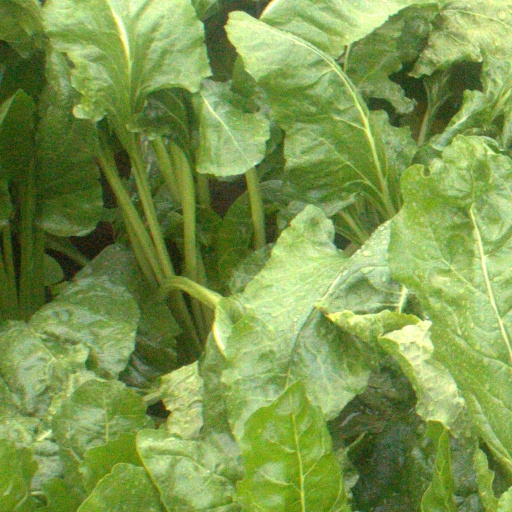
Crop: sugar beet